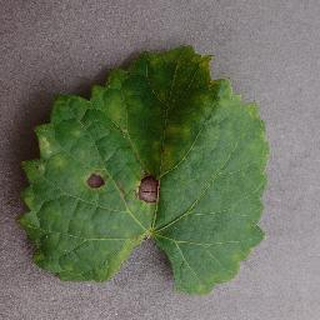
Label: grape_black_rot